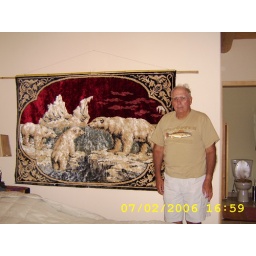
Bob's polar bear tapestry on wall next to Jim's bed. Bathroom in background